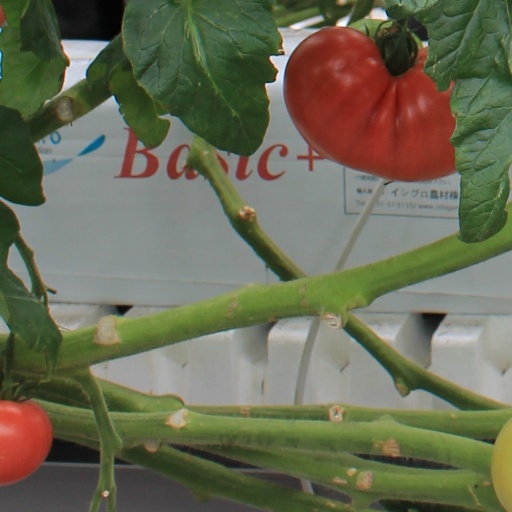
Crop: tomato